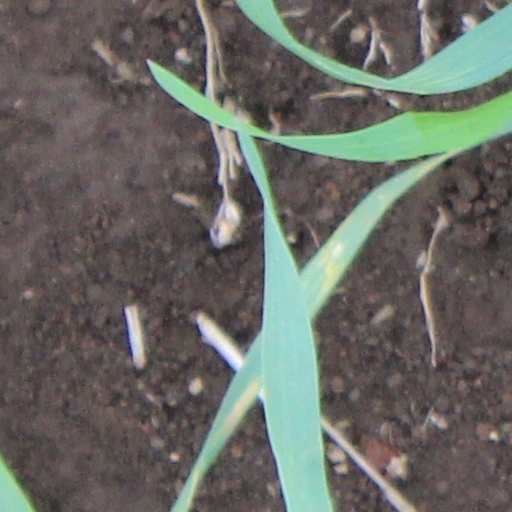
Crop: wheat